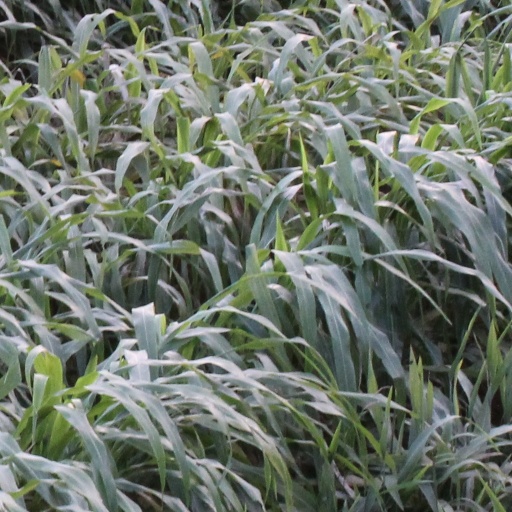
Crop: sorghum